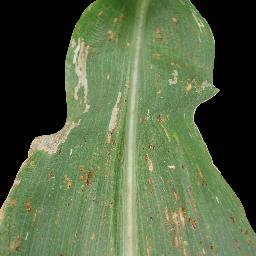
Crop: corn
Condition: (maize)_common_rust